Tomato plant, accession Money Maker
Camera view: vertical (180 deg); turntable rotation: 120 degrees
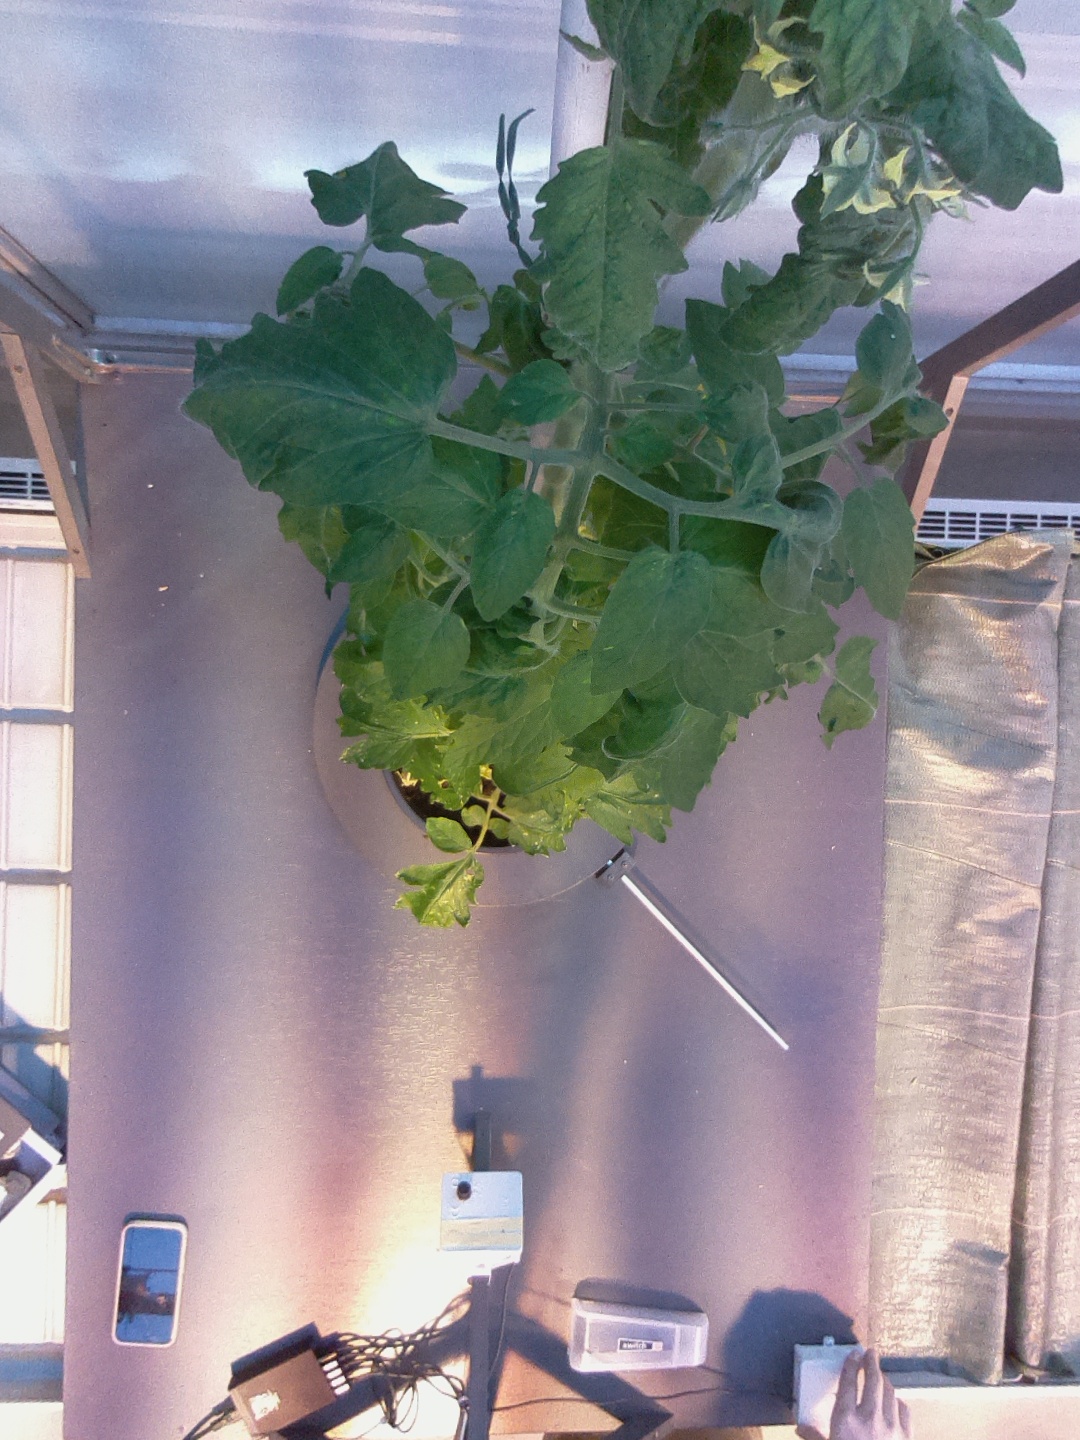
BBCH growth stage 68: Full flowering, 80%-90% of flowers open, more petals falling